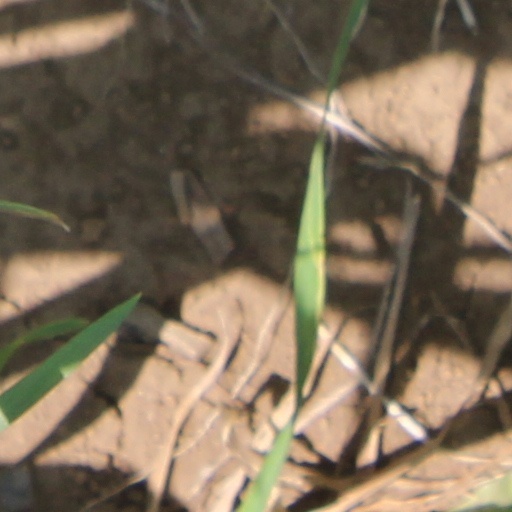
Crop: wheat